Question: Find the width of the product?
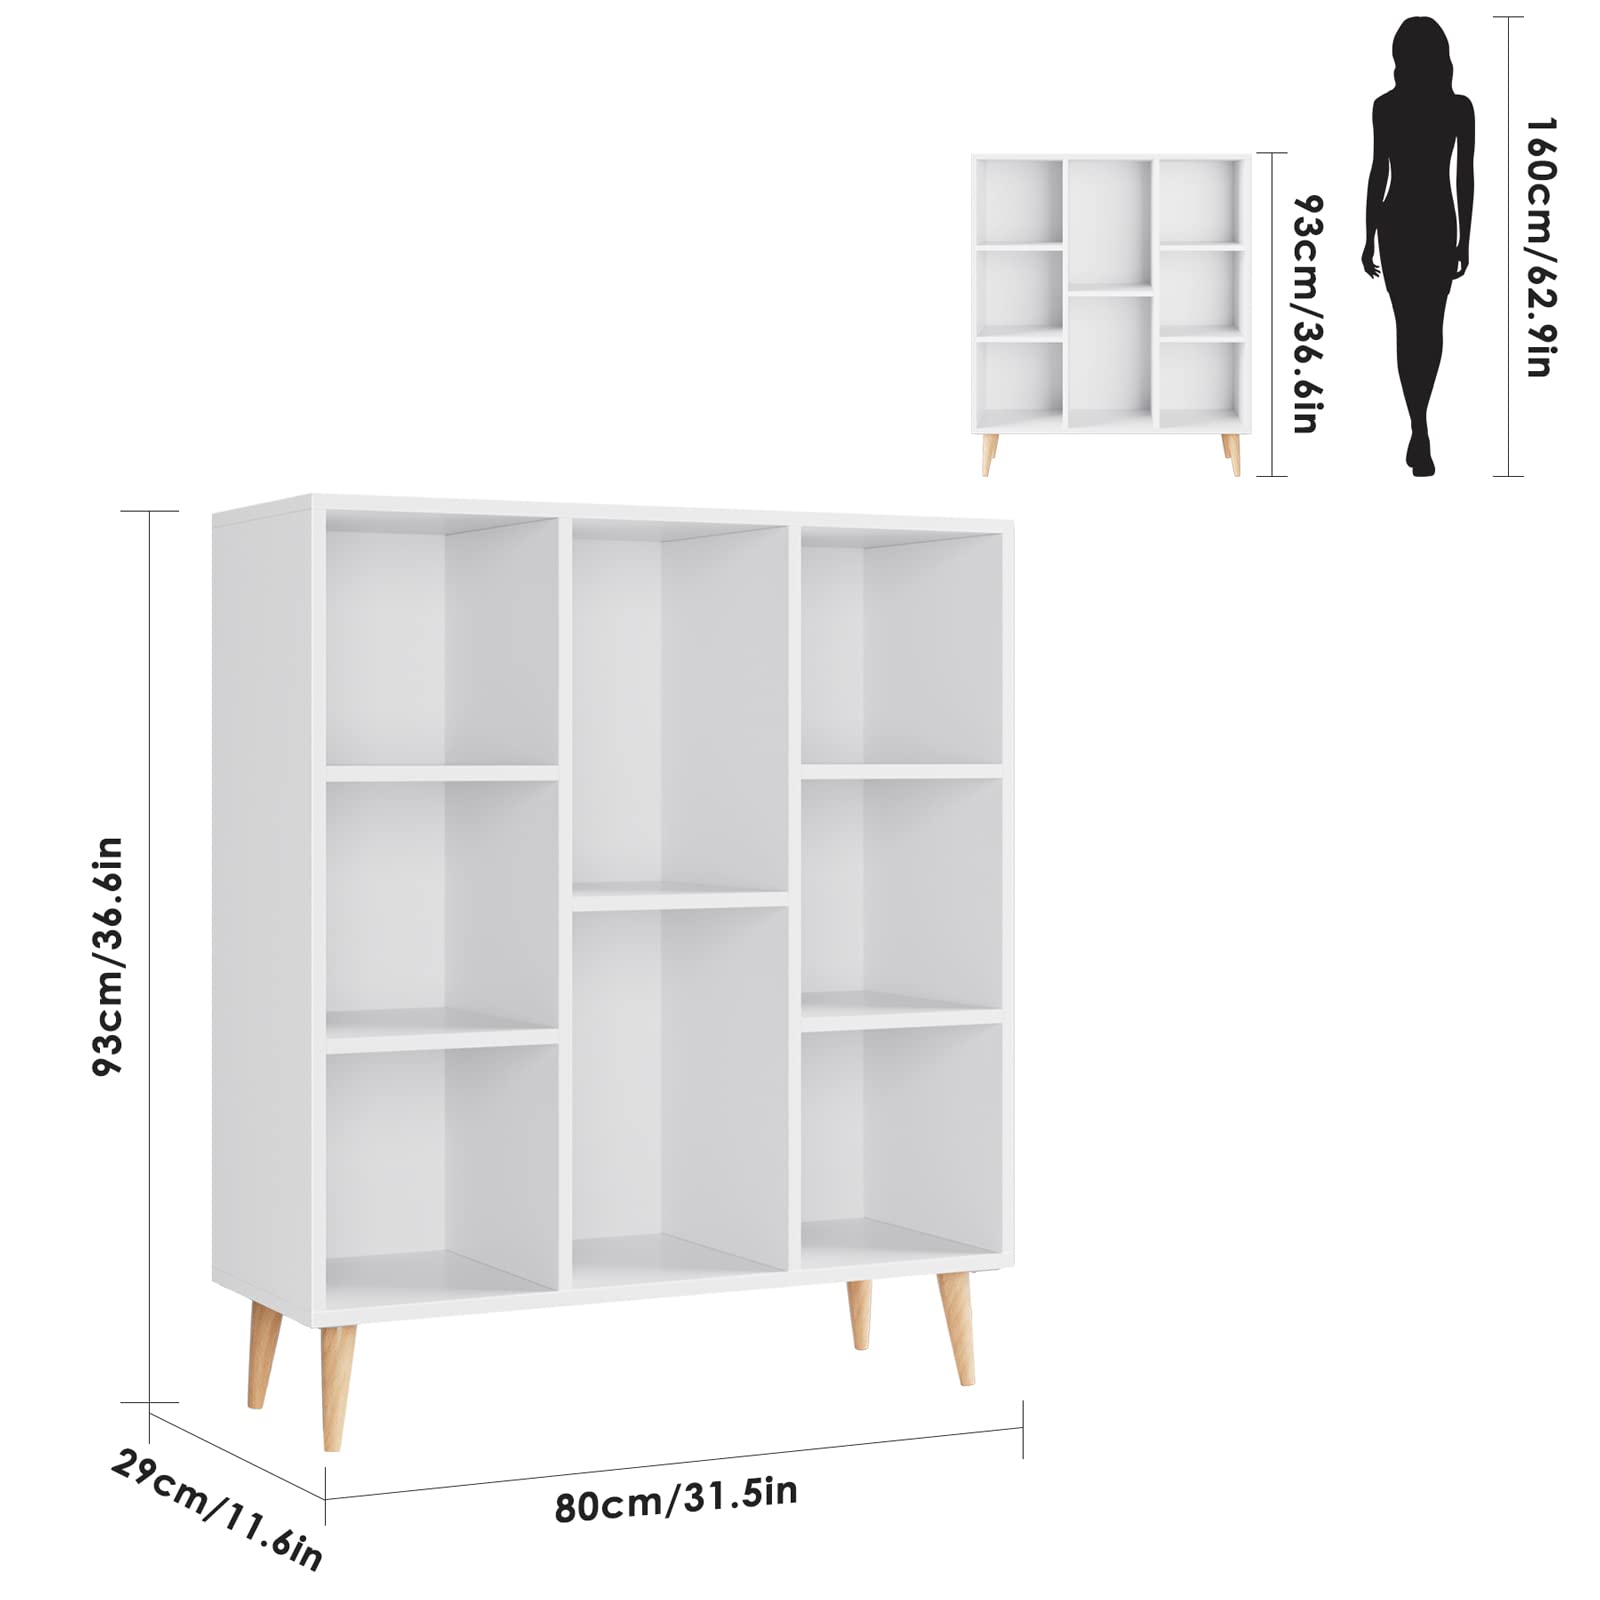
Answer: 80.0 centimetre